Molly's Game

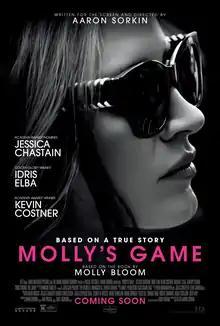
Theatrical release poster

Molly's Game is a 2017 American biographical film written and directed by Aaron Sorkin (in his directorial debut), based on the 2014 memoir by Molly Bloom. It stars Jessica Chastain, Idris Elba, Kevin Costner, Michael Cera, Jeremy Strong, Chris O'Dowd, Joe Keery, Brian D'Arcy James, and Bill Camp.